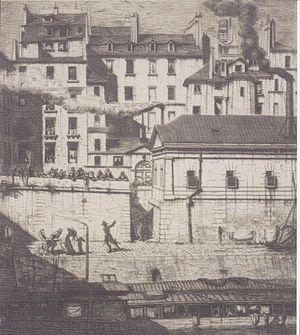
L’institut médico-légal de Paris est une morgue située 2 place Mazas, le long du quai de la Rapée, Paris 12ᵉ.